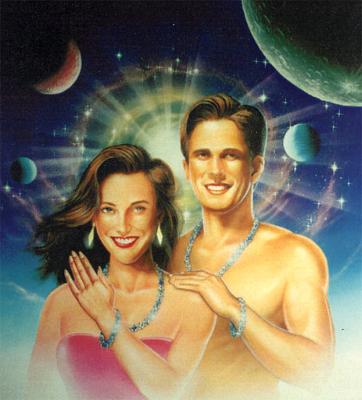
回答: 新しく始まった探偵ド.ラマの決め台詞「どんな事件であろうとも!水金地火木どってん解明!」がとびきりダサい